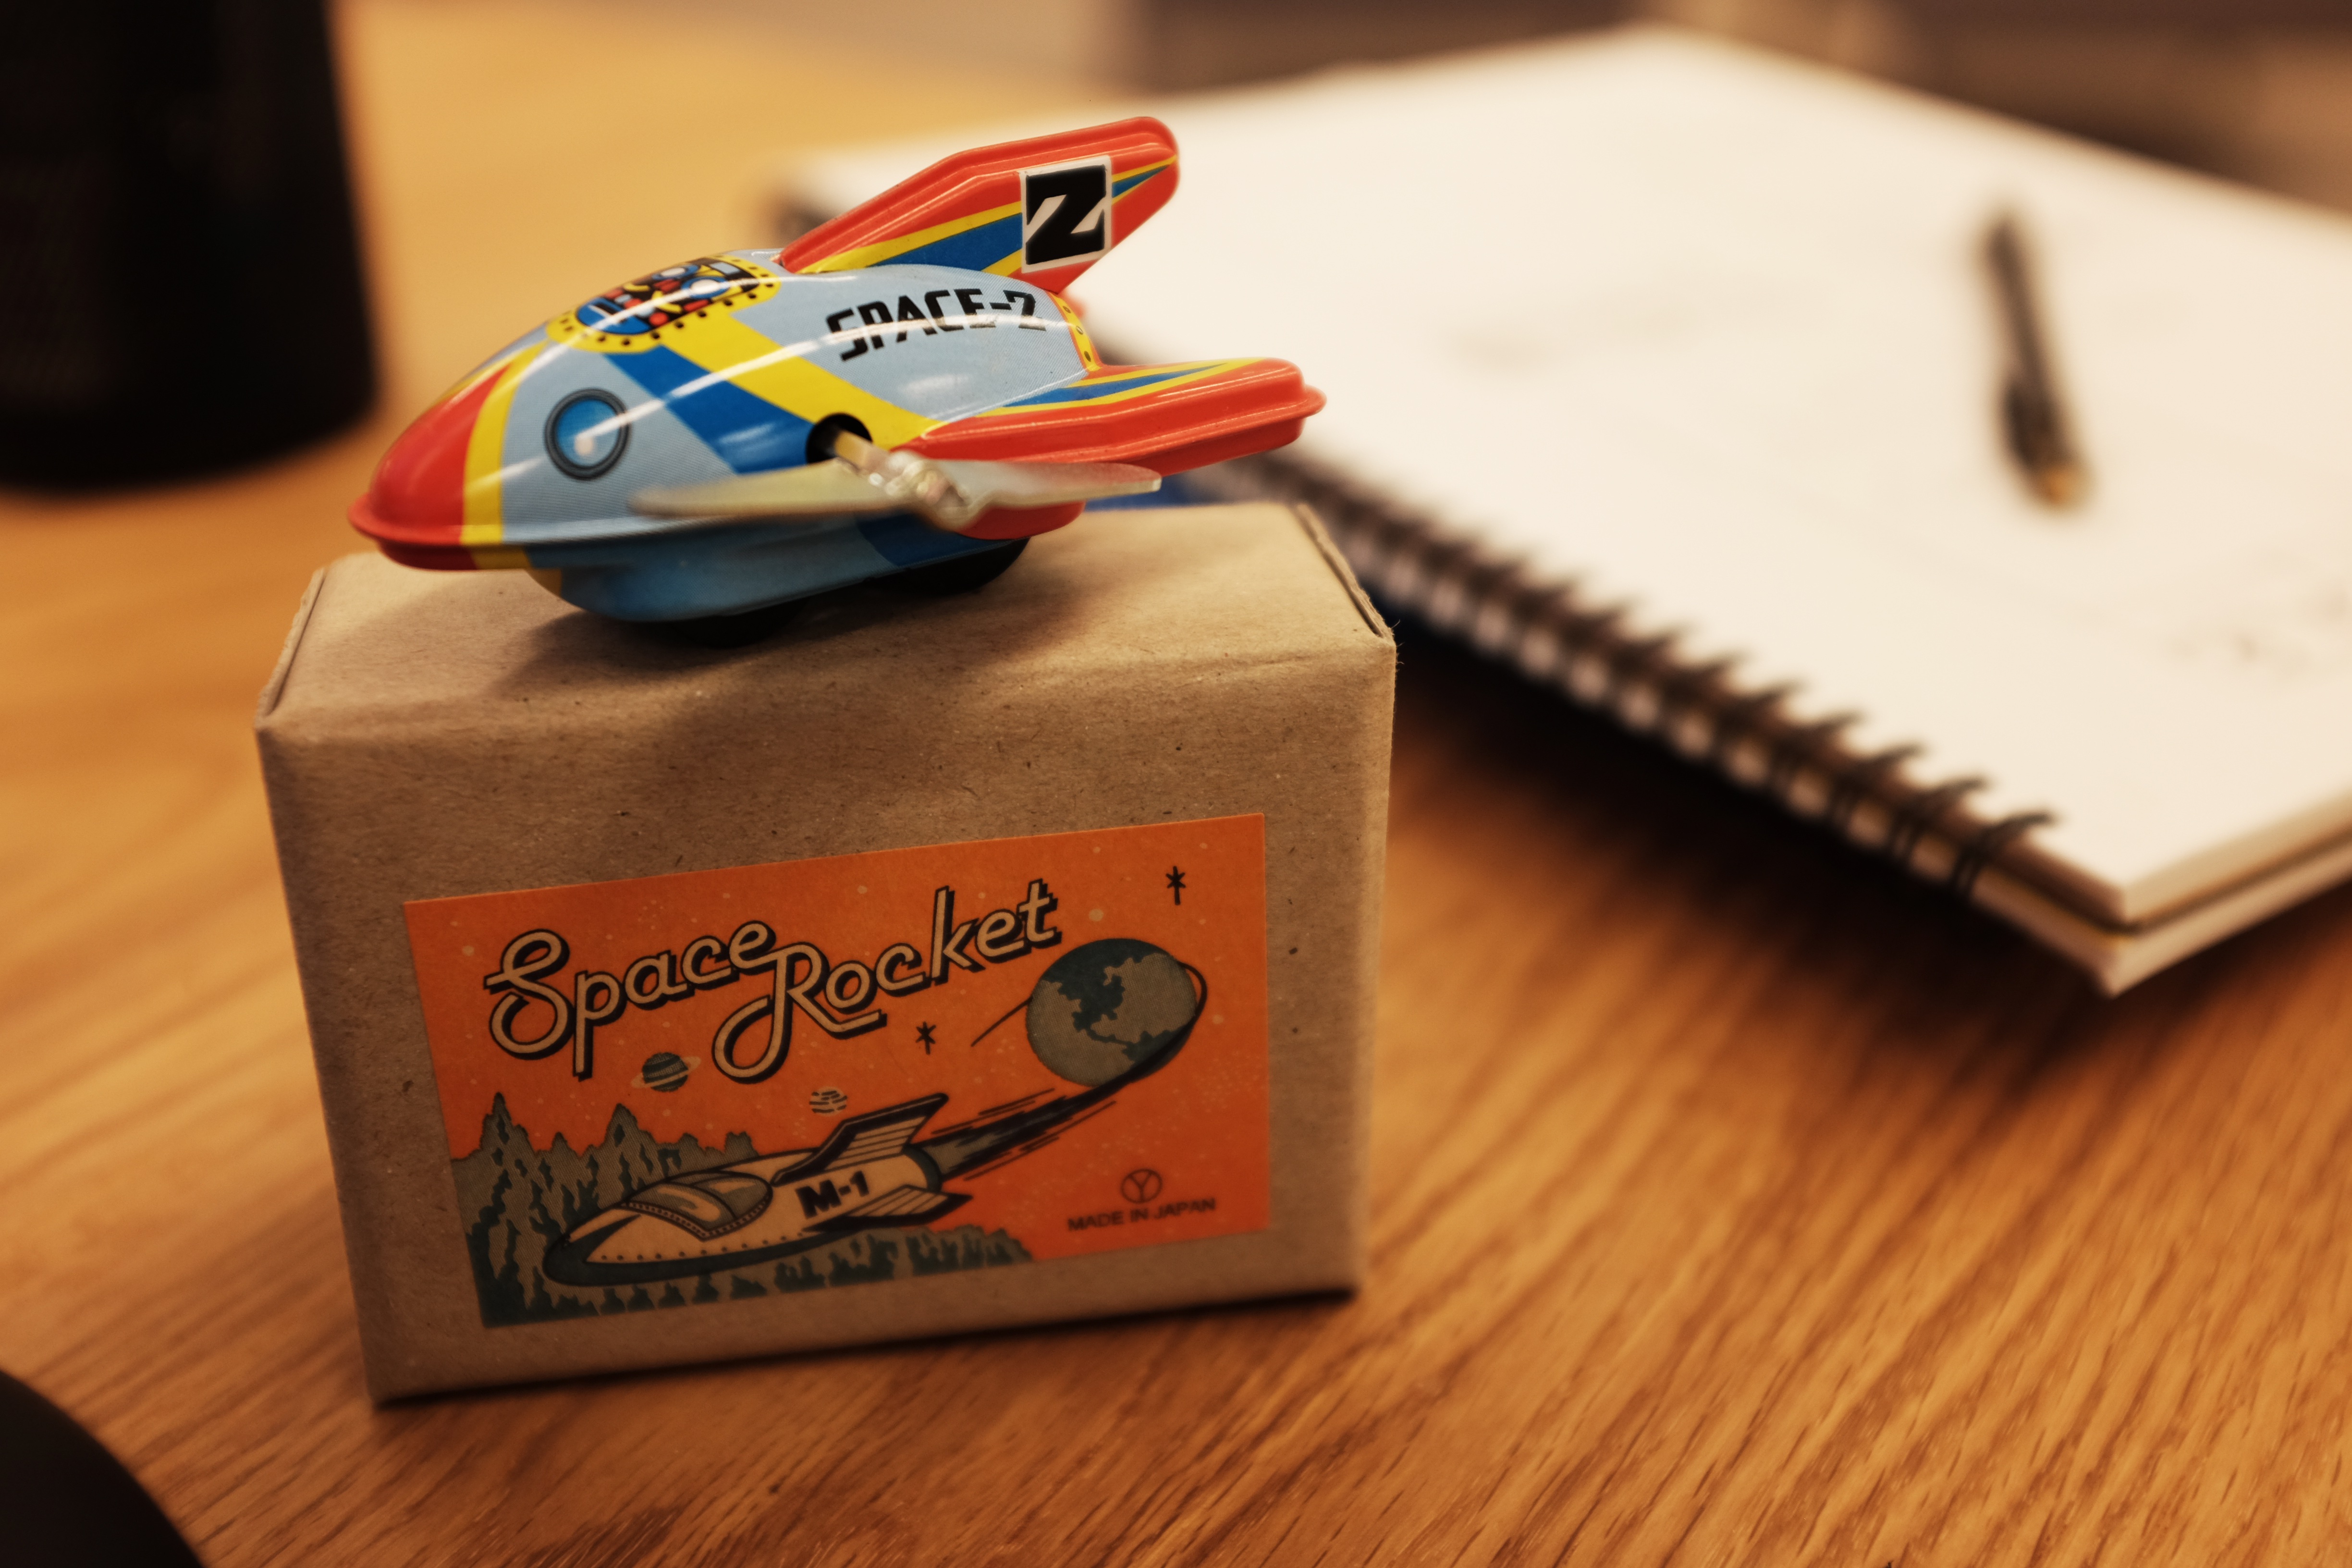
stationery, match, paper product, box